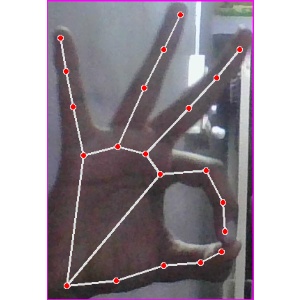
अक्षर: ण